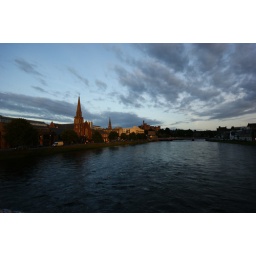
From the bridge over Ness river